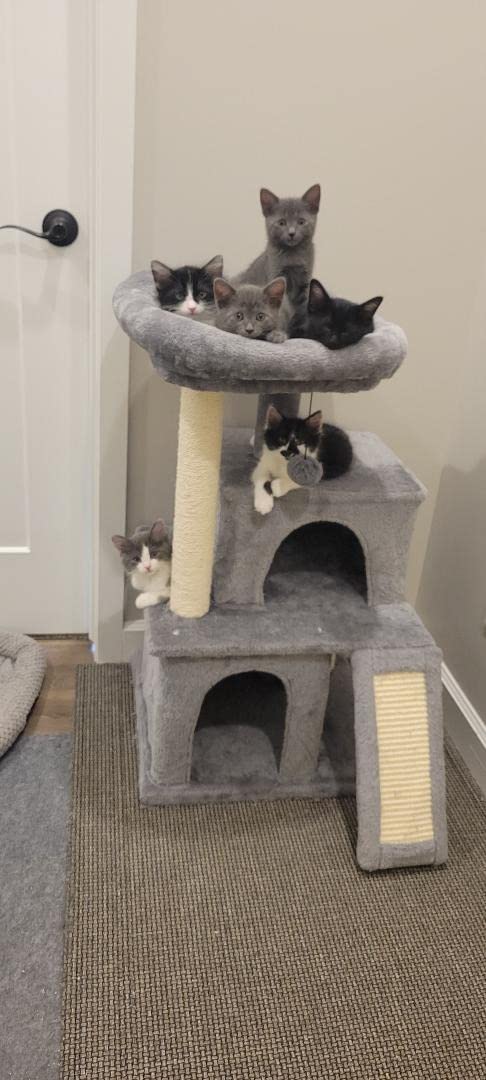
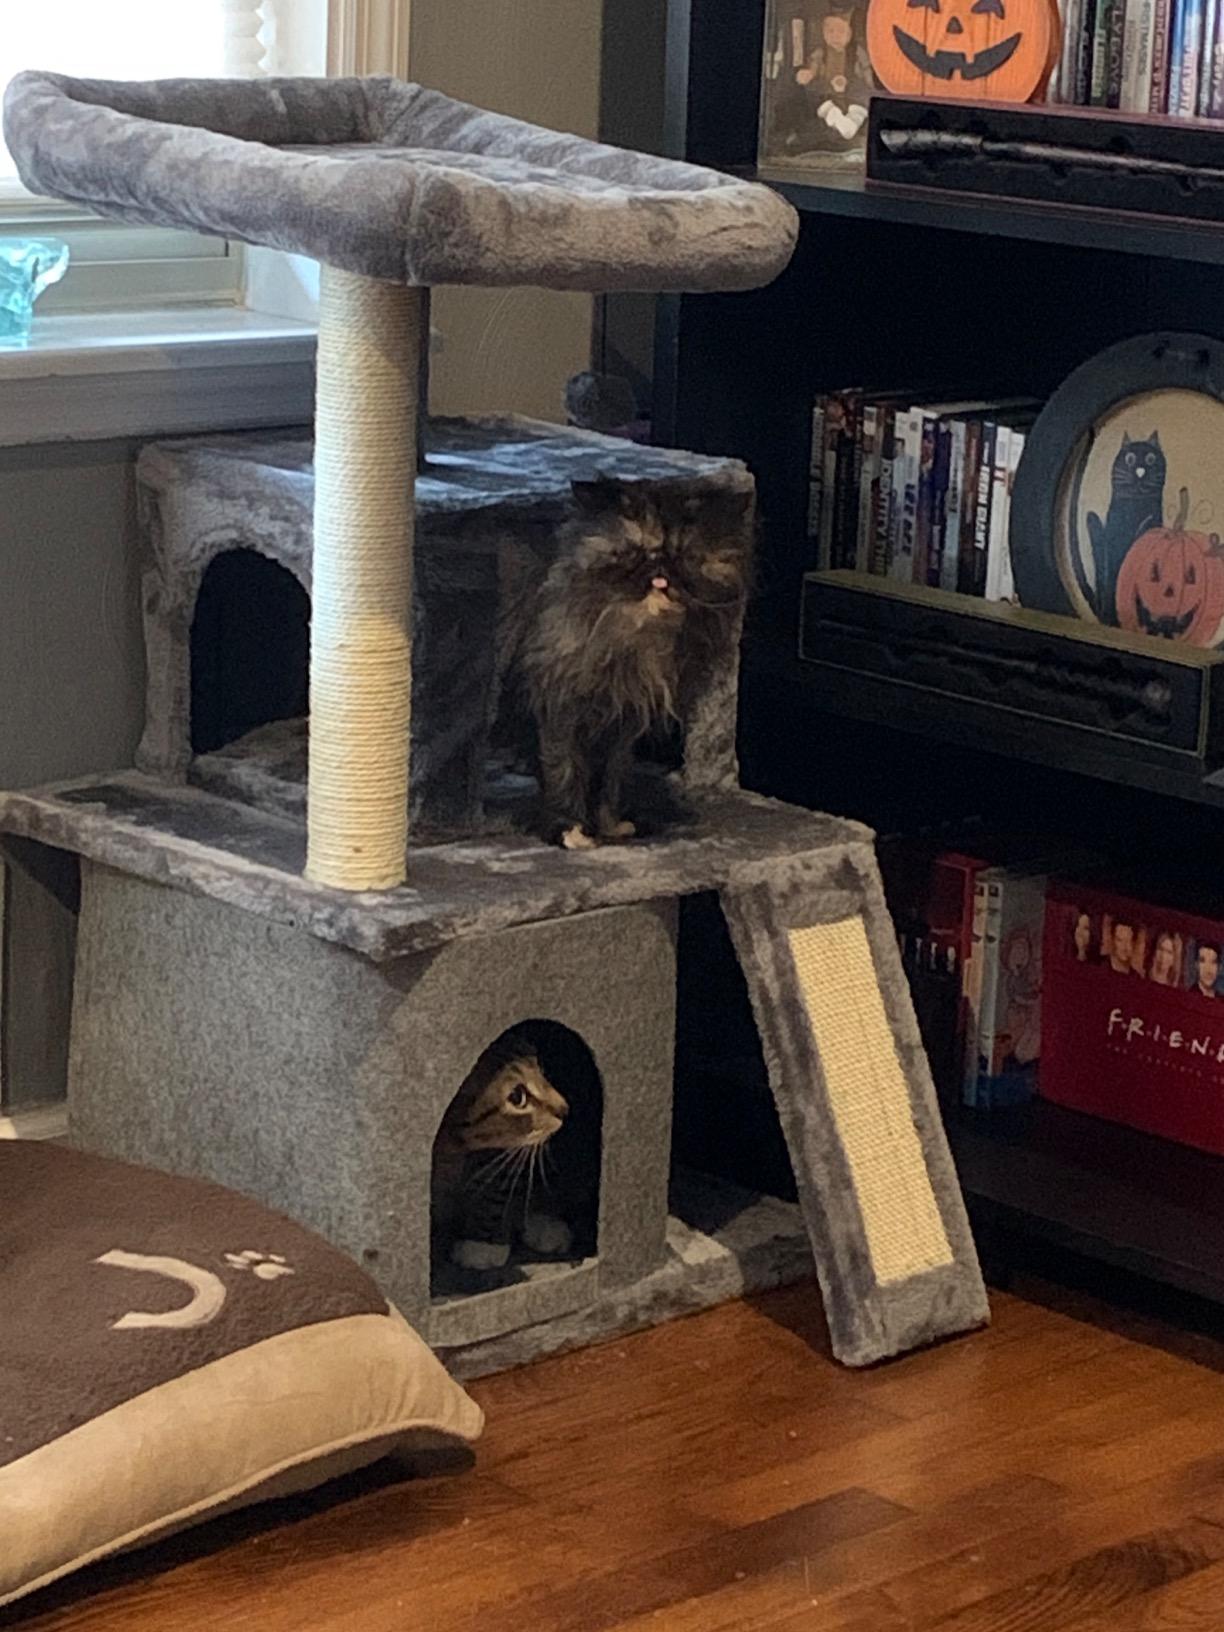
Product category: items_cat tree
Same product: yes